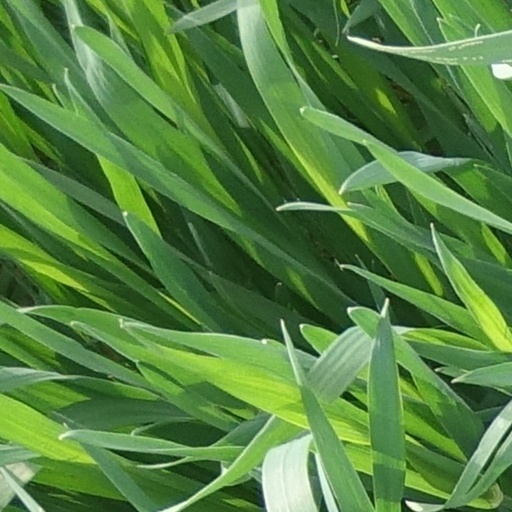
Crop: wheat